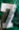
Number: 7